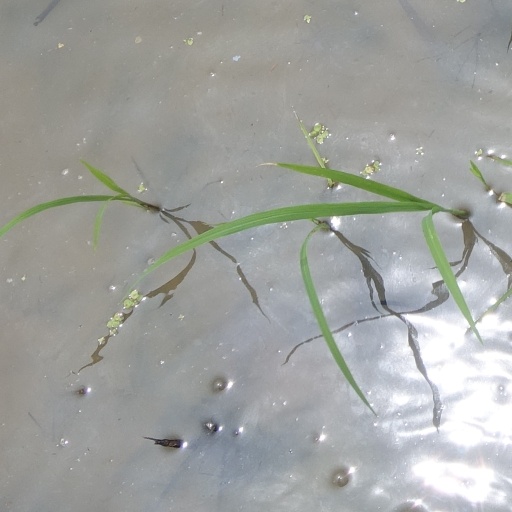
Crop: rice